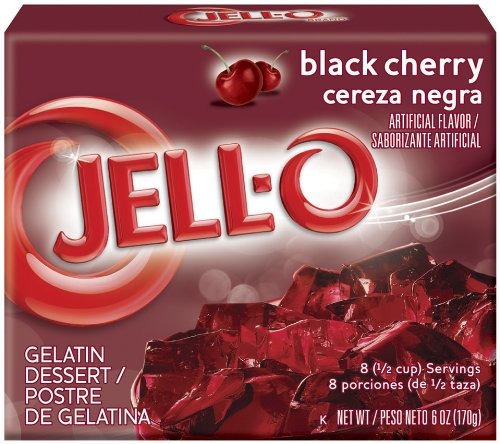
Item Name: JELL-O Black Cherry Gelatin Dessert Mix (6 oz Boxes, Pack of 24)
Bullet Point 1: Refreshing and delicious black cherry flavor
Bullet Point 2: Only 80 calories per serving; naturally fat-free
Bullet Point 3: Makes a delicious dessert; just add water and allow to set
Bullet Point 4: Each box makes 8 (1/2 cup) servings
Bullet Point 5: Over 300 million boxes of Jell-O are sold every year; nine boxes sold every second in the U.S
Value: 144.0
Unit: Ounce

Price: 42.77